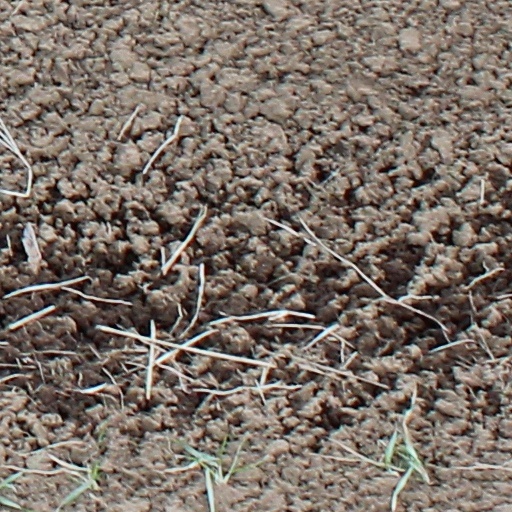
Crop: wheat